Troop engagements of the American Civil War, 1865

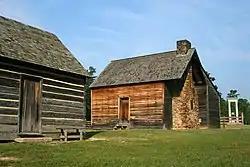
Bennett Place, where the surrender of the Confederate Army of Tennessee took place on April 26

In the Carolinas, Major General William T. Sherman started north from Savannah, Georgia, in late February, planning to unite with U.S. Grant's armies near Petersburg, Virginia. Driving the Confederates from South Carolina through a series of flanking maneuvers, Sherman's forces reached North Carolina in early March, divided into two parts commanded by Henry W. Slocum and Oliver O. Howard. The Confederate commander in the Carolinas was General P. G. T. Beauregard, but both Confederate President Jefferson Davis and Robert E. Lee considered him unable to handle the situation; on February 22 they appointed General Joseph E. Johnston commander of all Confederate forces in North Carolina, which included the Army of Tennessee. He concentrated his available forces together near Smithfield, hoping to attack and defeat one part of Sherman's army before the other part arrived to its assistance. Johnston launched his attack in the Battle of Bentonville on March 19, hitting Slocum's wing but the Confederates were unable to gain a victory before Howard's wing arrived that evening. After waiting at Bentonville for an additional two days, Johnston retreated back to Smithfield. Sherman united with Schofield's force at Goldsboro on March 23; he then spent the next three weeks resting and refitting his command and repairing the railroad to Wilmington. During this time, Johnston remained near Smithfield and also rested and reorganized his force; he also communicated with Lee and agreed to unite the two forces in the hope of defeating either Sherman and Grant before the Union forces could combine. Sherman started advancing against Johnston on April 10, forcing the Confederates to evacuate Smithfield and retreat towards Greensboro; the Union army captured the state capital of Raleigh on April 13. After he received news of Lee's surrender, Johnston surrendered both his army and the remaining Confederate forces in the Department of South Carolina, Georgia, and Florida at the Bennett Place, North Carolina on April 26.